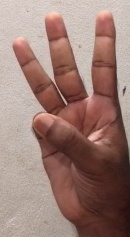
ASL sign: 6